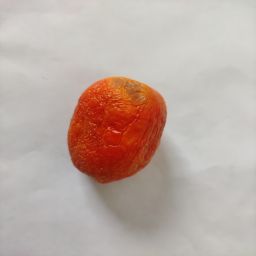
Crop: Tomato
Quality: Old